François Neuville

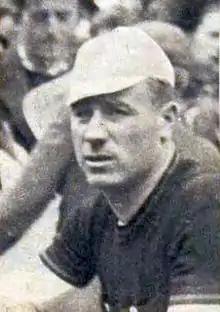
François Neuville in 1939

François Neuville (24 November 1912, in Mons-Crotteux – 12 April 1986, in Dadizele) was a Belgian professional road bicycle racer. In 1938, Neuville won one stage of the 1938 Tour de France.